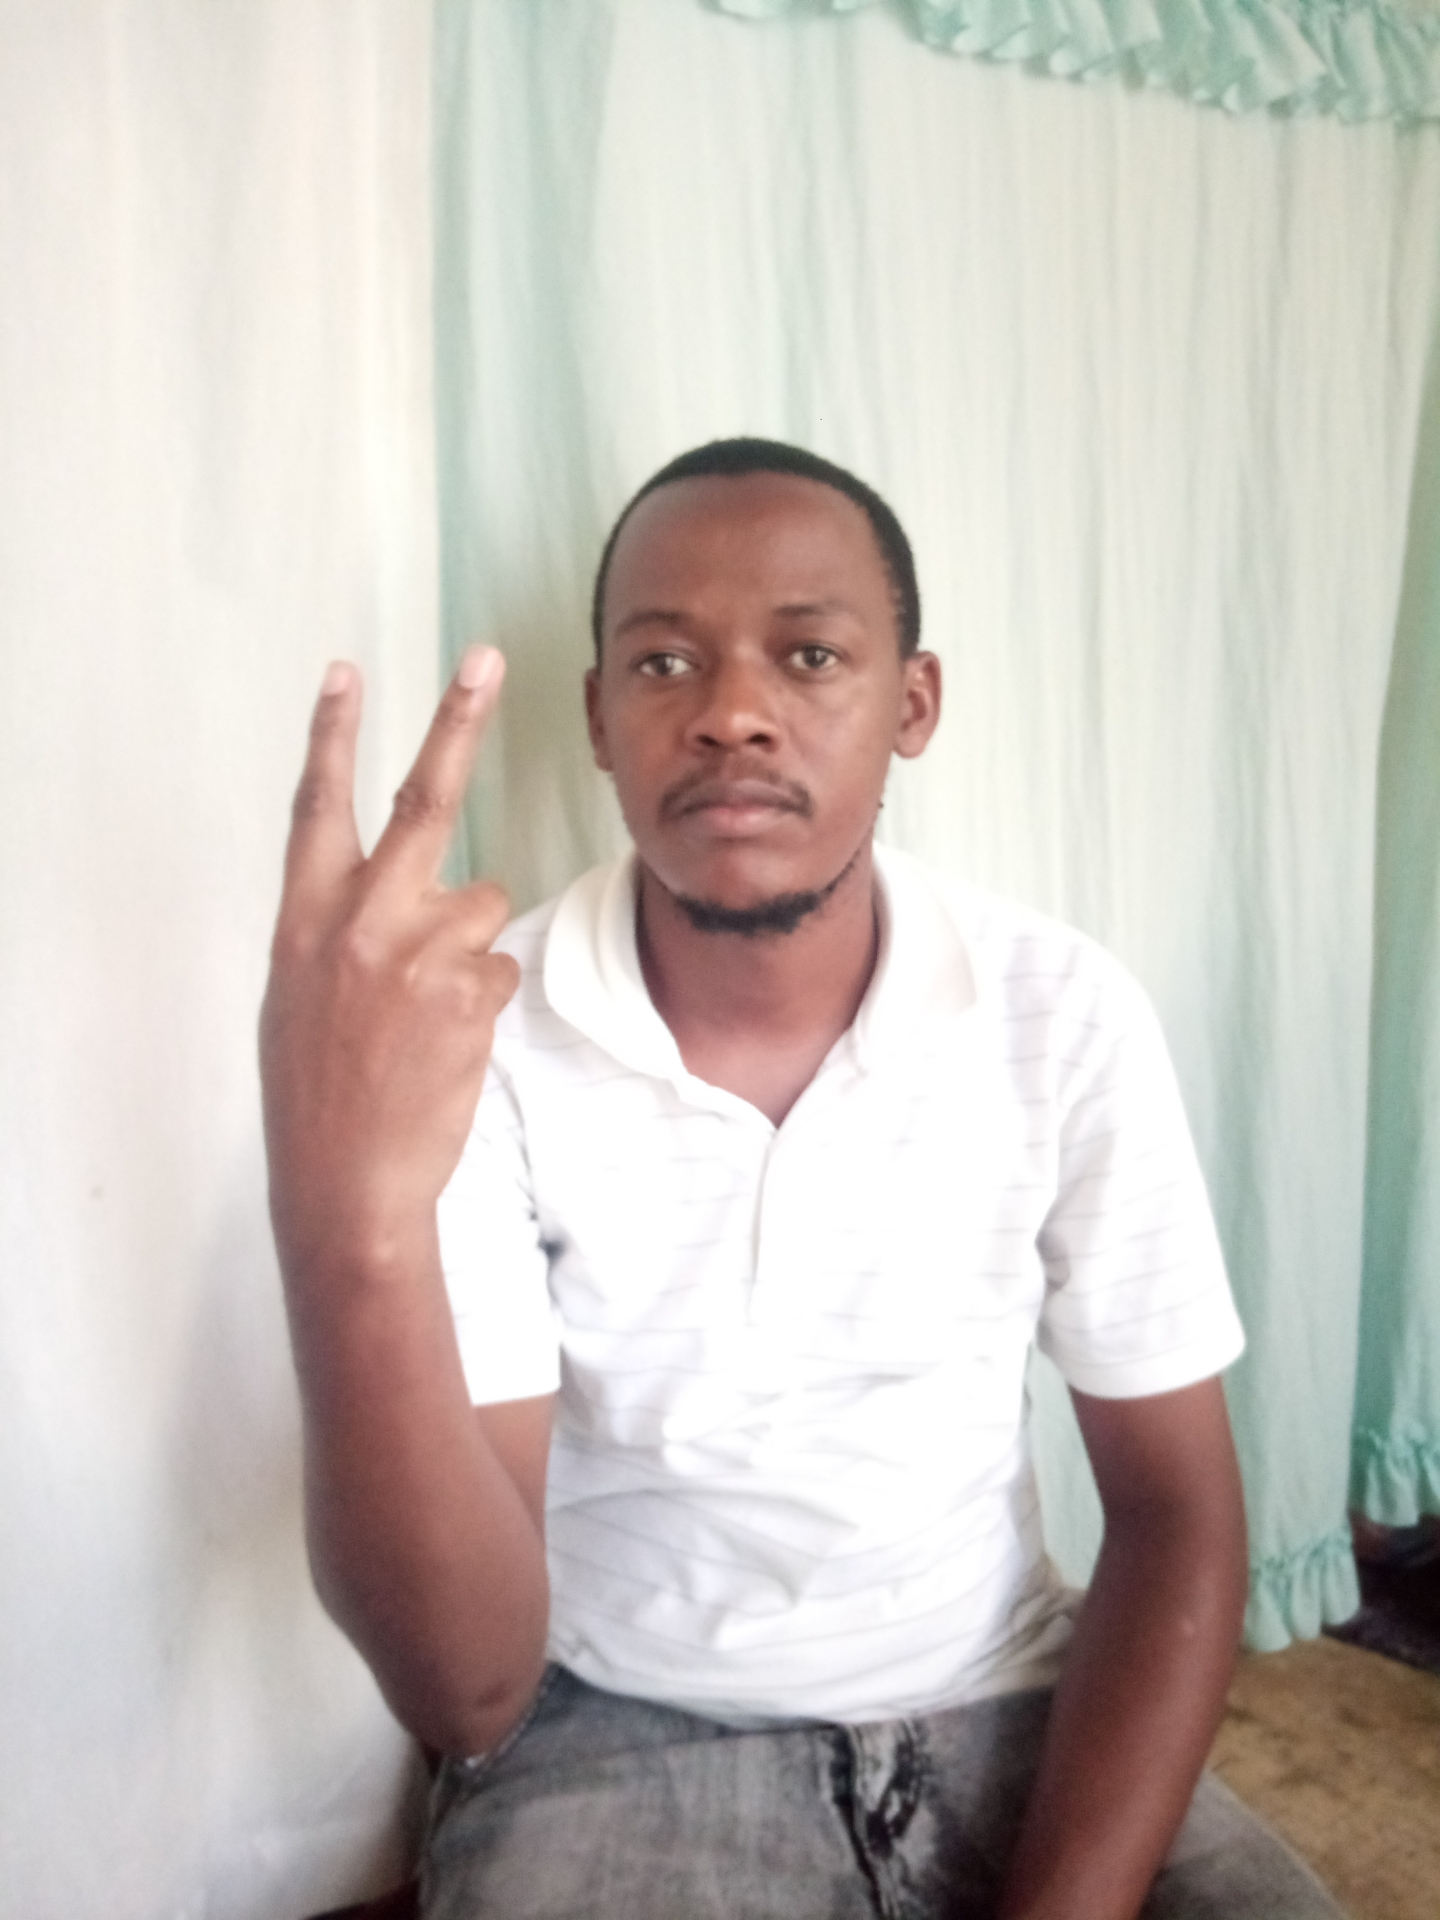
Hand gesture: peace_inverted